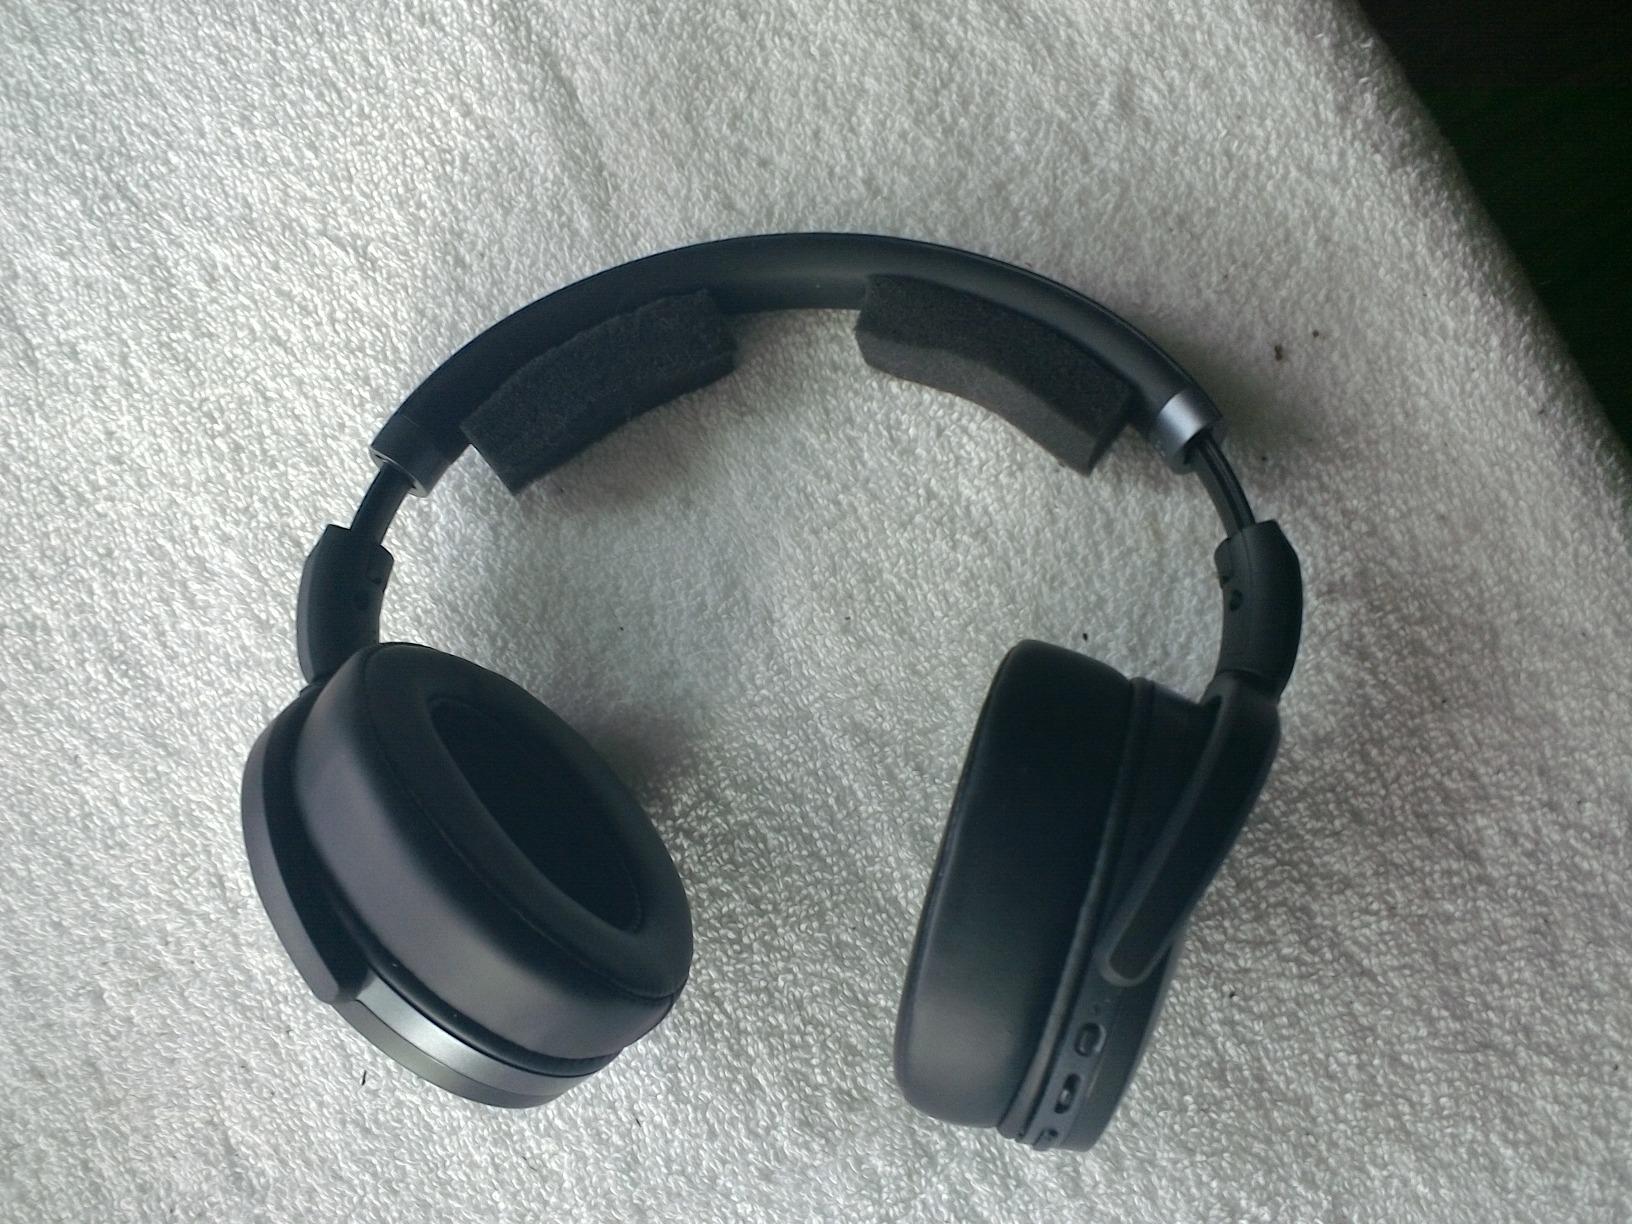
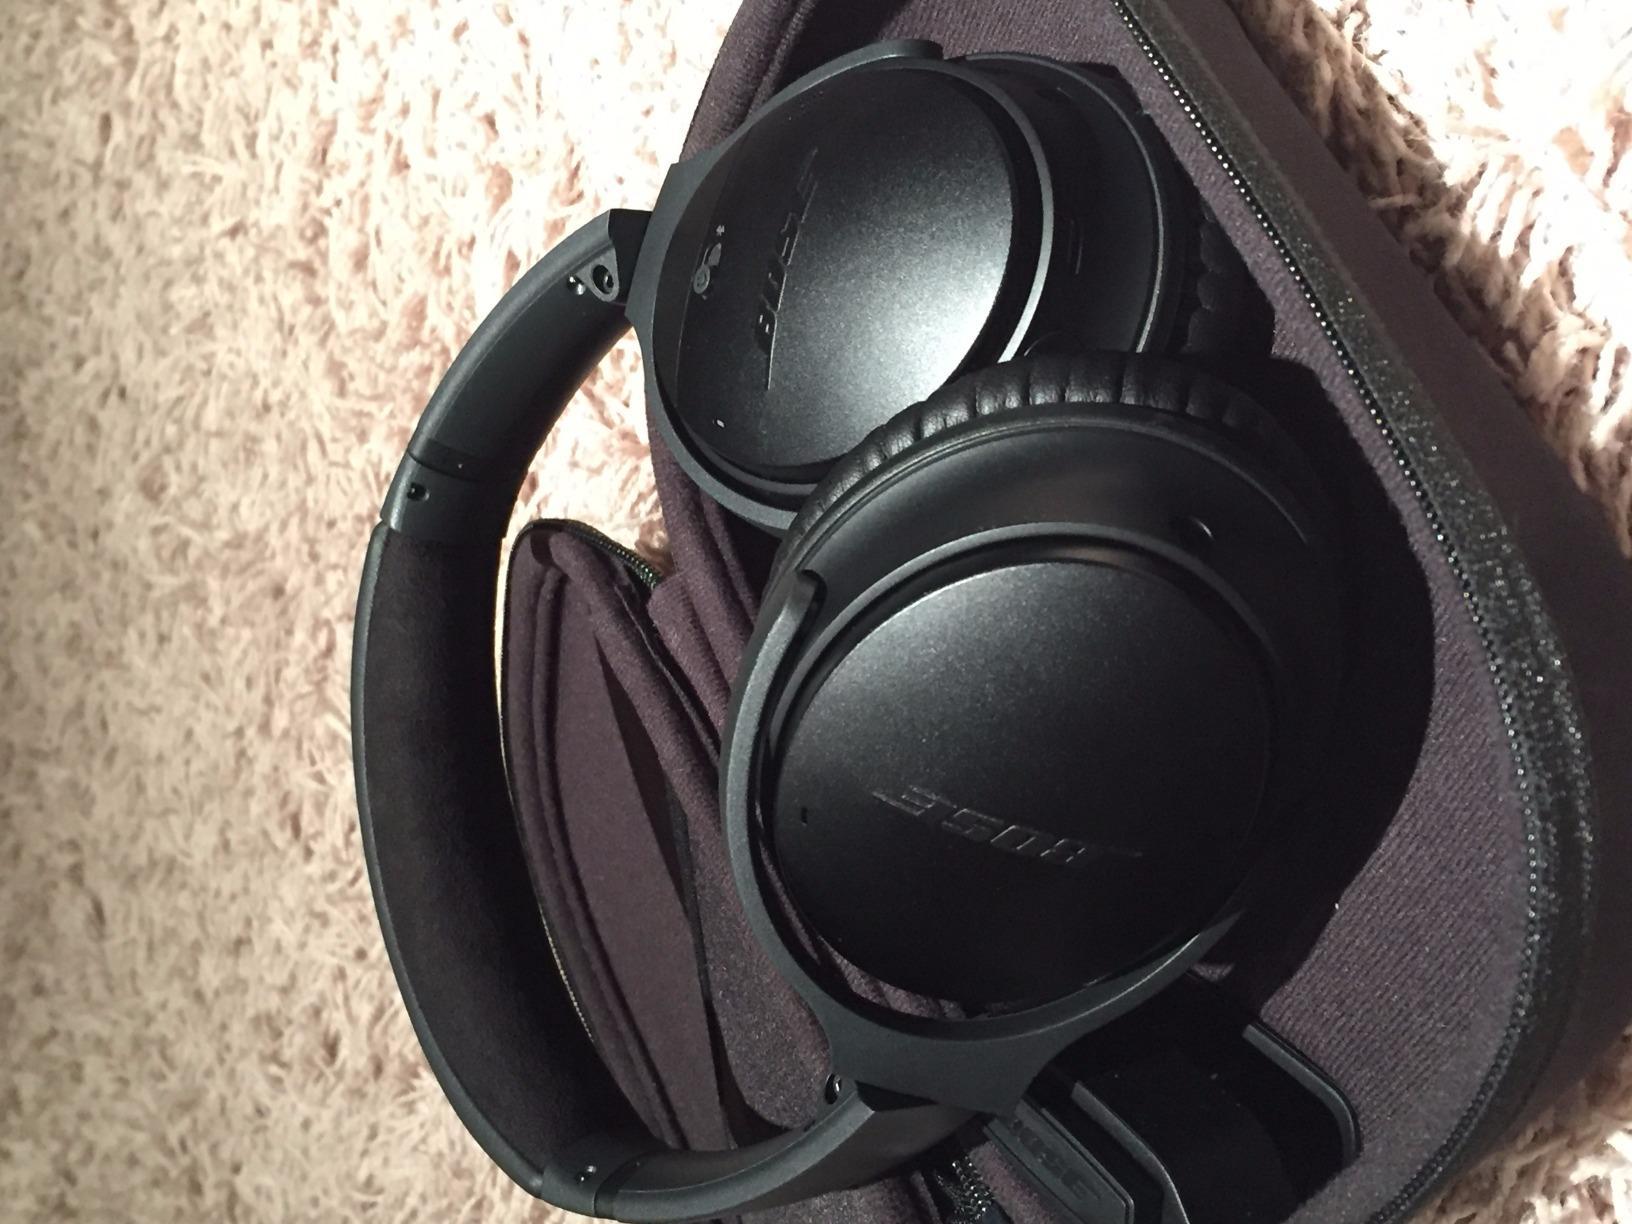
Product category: headphones
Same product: no